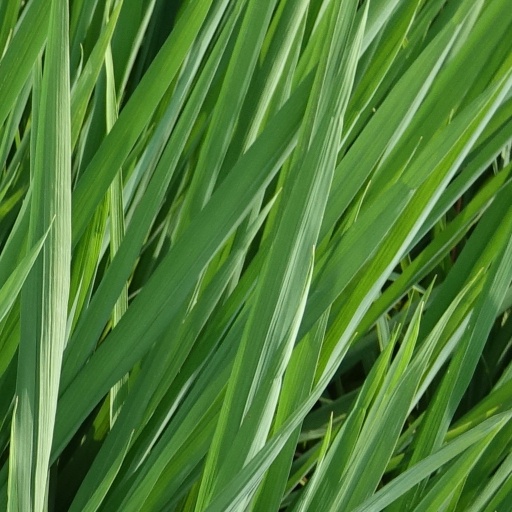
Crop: rice